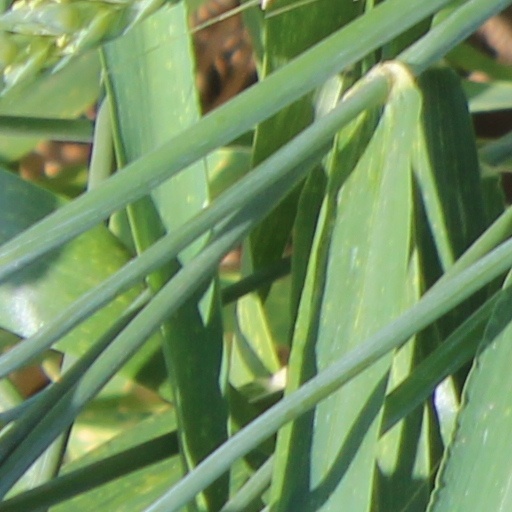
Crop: wheat